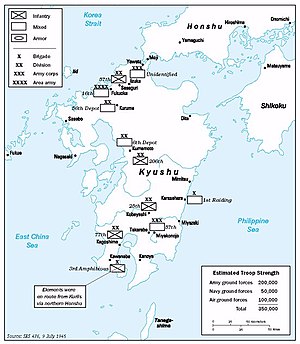
Operation Downfall / Operation Ketsugō
Amerikanske skøn over japanske troppestyrker på Kyūshū pr. 9. juli 1945.
Operation Downfall var de Allieredes plan for invasionen af Japan ved slutningen af 2. verdenskrig. Operationen blev aflyst, da Japan overgav sig efter atombombningen af Hiroshima og Nagasaki og Sovjetunionens krigserklæring mod Japan. Operationen havde to dele: Operation Olympic og Operation Coronet. Operation Olympic, der var sat til at begynde i oktober 1945, havde til formål at erobre den sydlige tredjedel af den sydligste japanske hovedø Kyūshū, med den nyligt erobrede ø Okinawa, som et opstillingsområde. Senere, i foråret 1946, var Operation Coronet, den planlagte invasion af Kantōsletten i nærheden af Tokyo, på øen Honshū. Flybaser på Kyūshū, der skulle erobres i Operation Olympic, ville give landbaseret flystøtte til Operation Coronet.